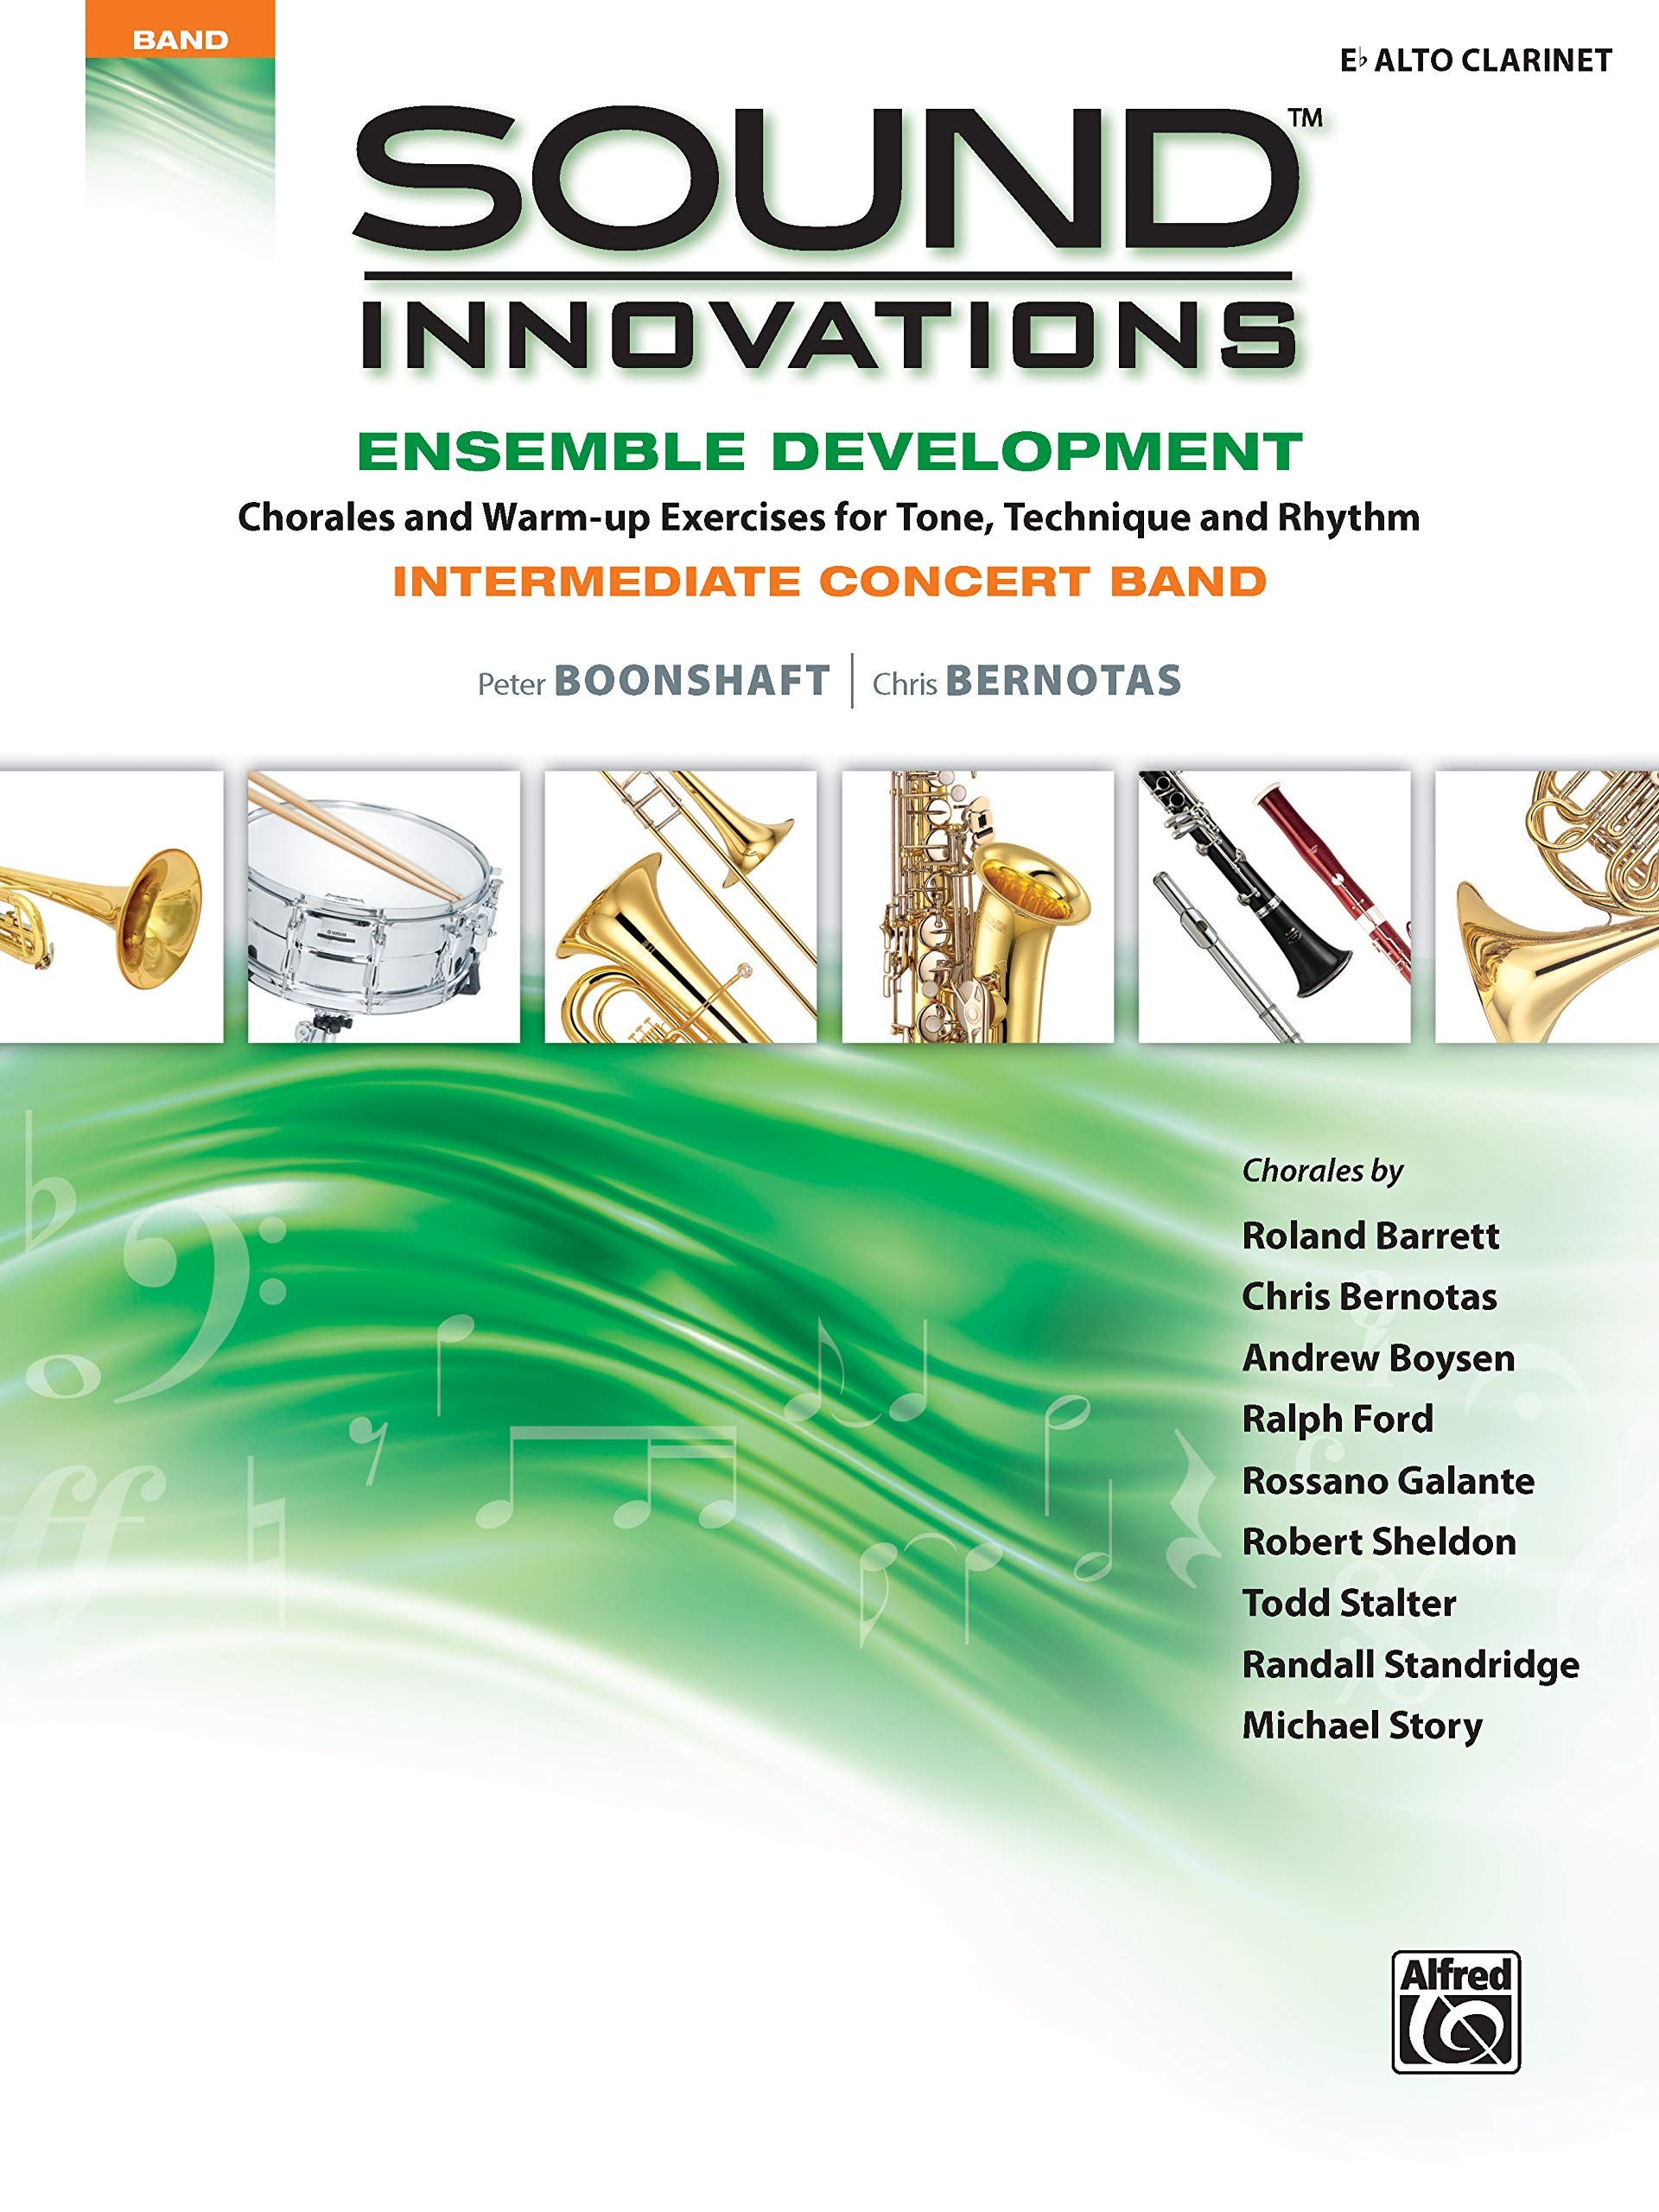
Sound Innovations for Concert Band  Ensemble Development for Intermediate Concert Band: Eflat Alto Clarinet,Used
Sound Innovations: Ensemble Development for Intermediate Concert Band is a valuable resource for helping your students grow in their understanding and abilities as ensemble musicians. It contains 412 exercises, including more than 70 chorales by some of today's most renowned concert band composers. An assortment of exercises is grouped by key and presented in a variety of intermediate difficulty levels. Where possible, several exercises in the same category are provided to allow variety, while still accomplishing the goals of that specific type of exercise. You will notice that many exercises and chorales are clearly marked with dynamics, articulations, style, and tempo for students to practice those aspects of performance. Other exercises are intentionally left flexible for the teacher to determine how best to use them in facilitating and addressing the needs and goals of their ensemble. Whether your students are progressing through exercises to better their technical facility, or challenging their musicianship with beautiful chorales, this book can be used after any band method or as a supplement to performance music. Contains chorales composed by Roland Barrett, Andrew Boysen, Ralph Ford, Rossano Galante, Robert Sheldon, Todd Stalter, Randall Standridge, and Michael Story. The Ensemble Development Series is also available for Young Band and Advanced Band. Learn more at www.alfred.com/SIED.This title is available in MakeMusic Cloud.
Brand: Alfred Music
Category: Arts & Entertainment > Hobbies & Creative Arts > Musical Instruments > Woodwinds > Clarinets > Alto Clarinets